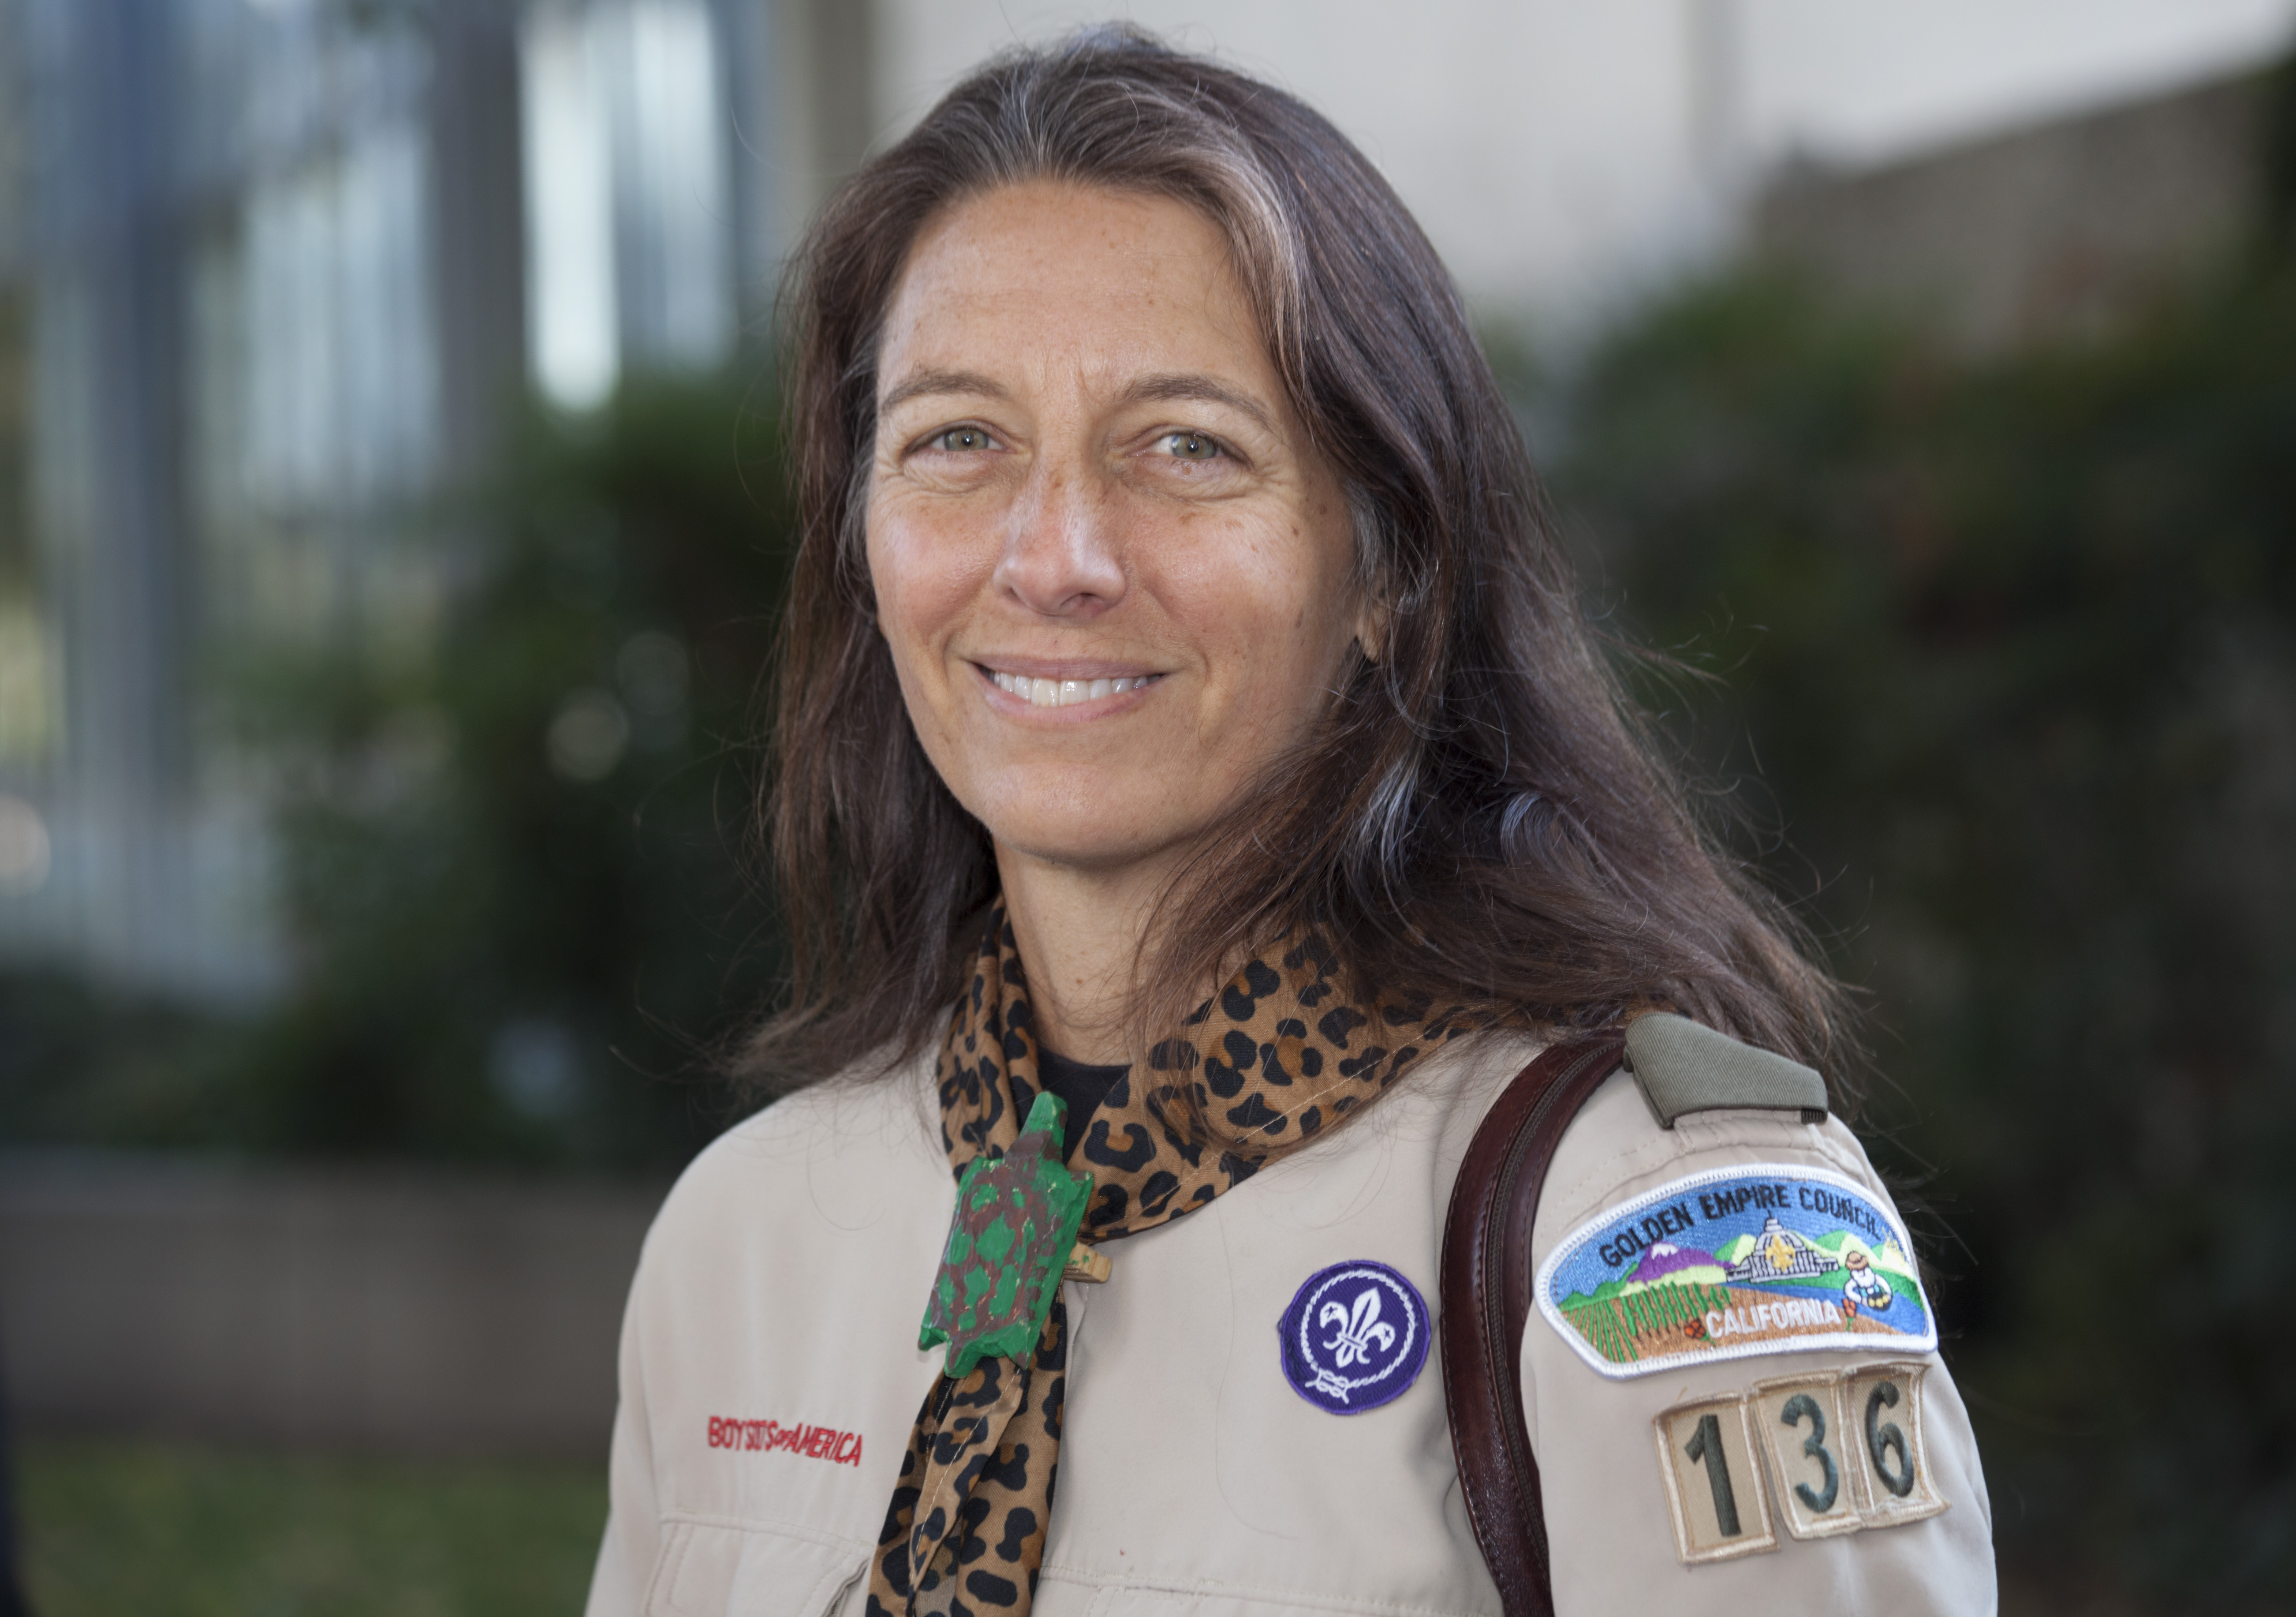
person, people, girl, woman, portrait, youth, lady, california, facial expression, smile, veteransday, sacramento, scouting, 136, neckerchief, boyscoutsofamerica, goldenempirecouncil